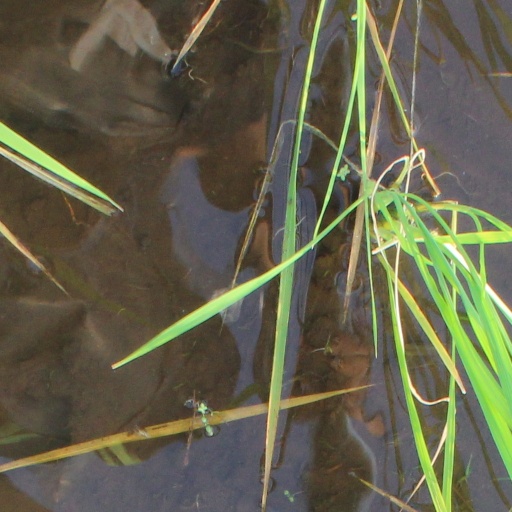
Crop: rice